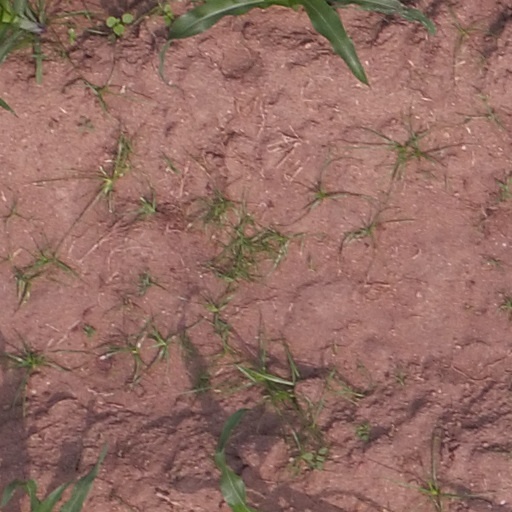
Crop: maize; corn